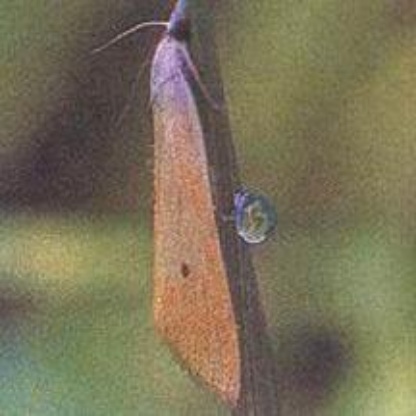
Nhãn: Sâu đục thân (Rice yellow stem borer)